Coachella

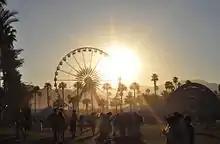
The 2012 festival during sunset

The 2012 festival featured headliners the Black Keys, Radiohead, and a twin billing of Dr. Dre and Snoop Dogg. During the latter's performances, a projection of deceased rapper Tupac Shakur appeared on-stage (a voice actor performed his introduction lines) and began performing "Hail Mary" and "2 of Amerikaz Most Wanted". Although the media referred to the technology as a "hologram", the projection was in fact created using the Musion Eyeliner system, which employs a version of Pepper's ghost. Following the performance, the projection disappeared. Dr. Dre had asked permission from Shakur's mother Afeni, who said the next day that she was thrilled with the performance. A projection of deceased singer Nate Dogg was also planned, but Dr. Dre decided against it. The 2012 festival grossed $47,313,403 from 158,387 paid attendees across the two weekends; 80,726 tickets were sold for the first weekend, and 77,661 for the second.